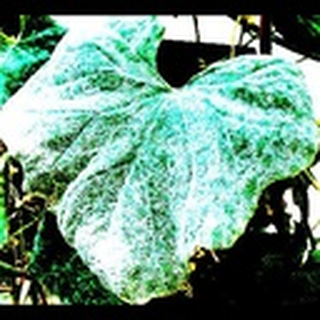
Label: cotton_powdery_mildew